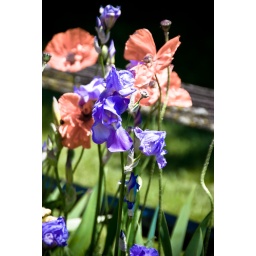
Iris' and poppies are just one of the many road side flowers seen in the country here.